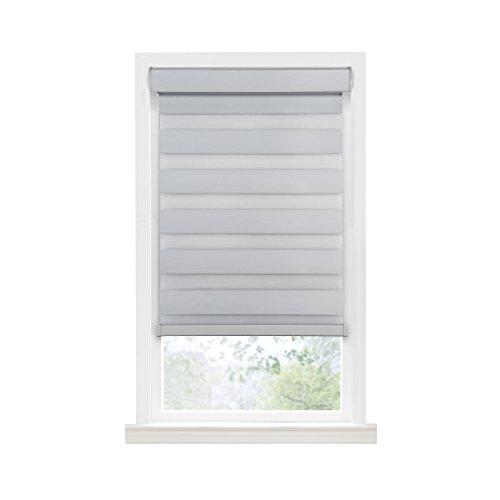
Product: Achim Home Furnishings Cordless Celestial Room Darkening Double Layered Shade, 48" x 72", Oyster
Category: Home & Kitchen | Home Décor | Kids' Room Décor | Window Treatments | Curtain Panels
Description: No cords to tangle child and pet safe room darkening window shade.
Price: $49.93
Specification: ProductDimensions:72x2.9x48inches|ItemWeight:5.15pounds|ShippingWeight:5.95pounds(Viewshippingratesandpolicies)|Manufacturer:AchimHomeFurnishings|ASIN:B078XZ8YX1|Itemmodelnumber:CCRD48OY02